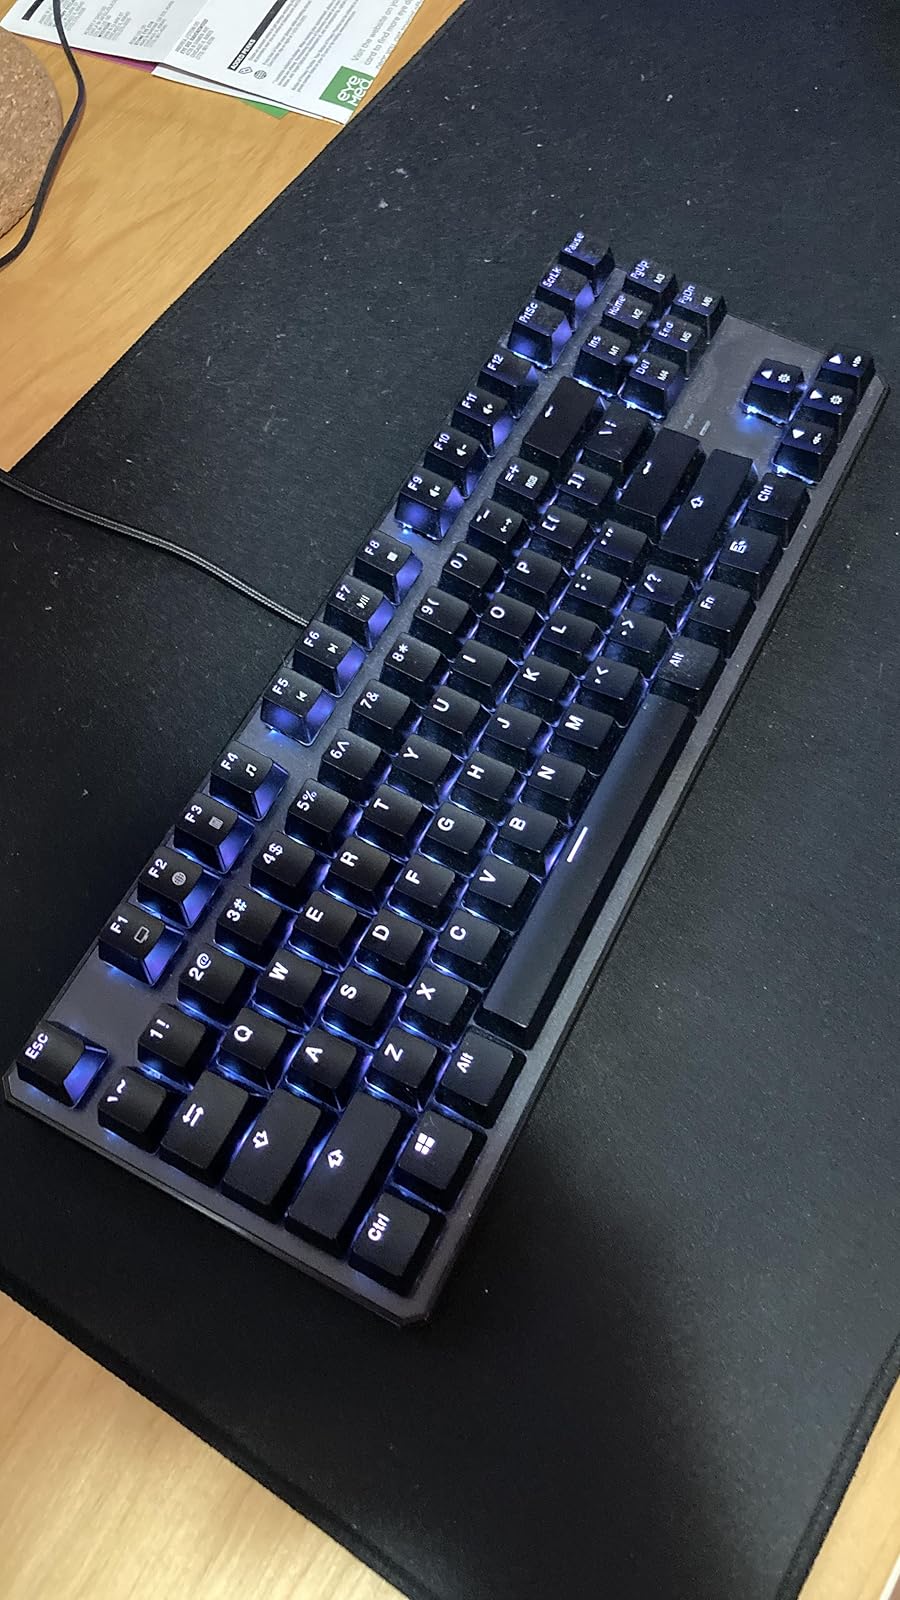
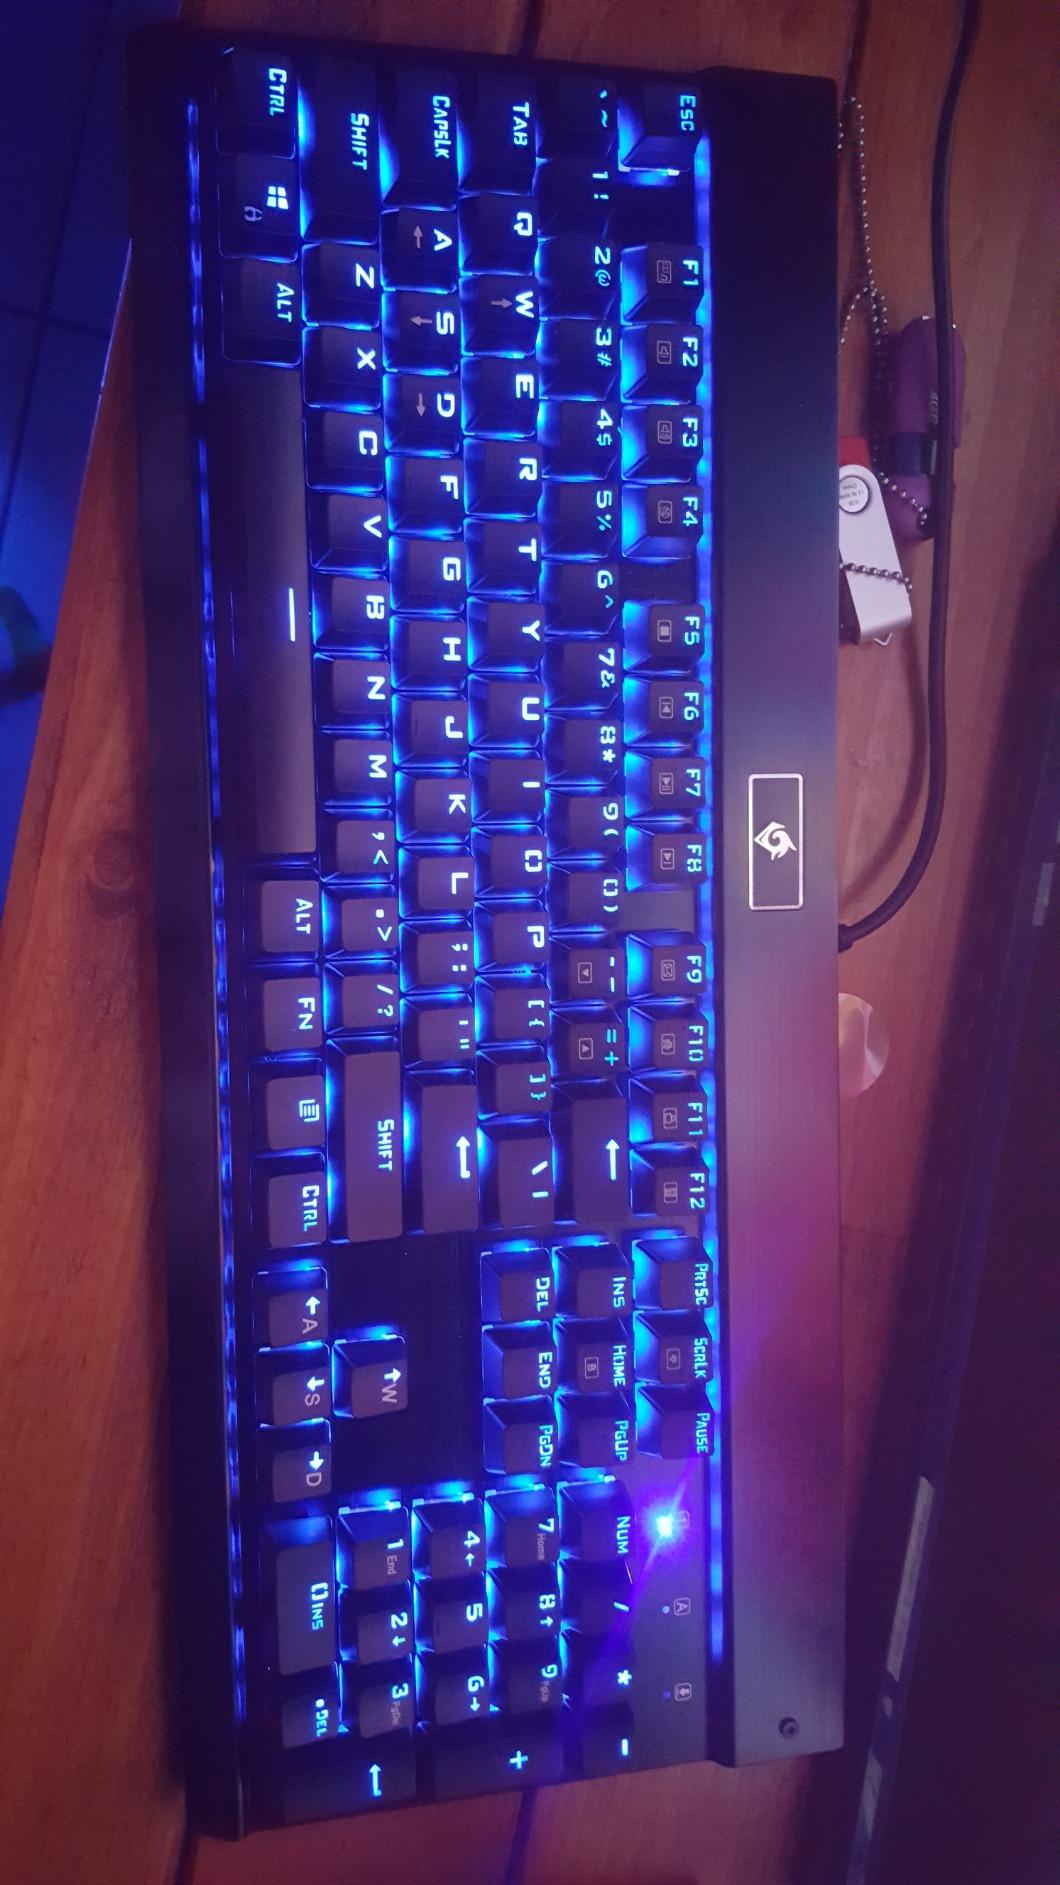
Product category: keyboard
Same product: no